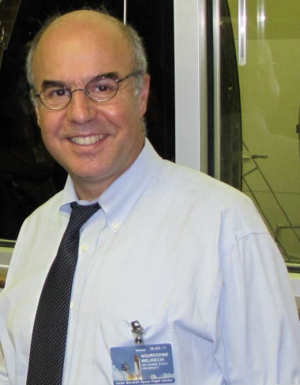
L'Algérie ; et arabe algérien : الدزاير, الجازاير ou لدزاير ; en tamazight et tifinagh ⴷⵣⴰⵢⵔ est un pays d’Afrique du Nord faisant partie du Maghreb. Depuis 1962, elle est nommée en forme longue République algérienne démocratique et populaire, abrégée en RADP. Sa capitale est Alger, la ville la plus peuplée du pays, dans le Nord, sur la côte méditerranéenne.
Noureddine Melikechi, né en 1958 à Thénia, près de Boumerdès, en Algérie est un physicien atomique travaillant pour l'agence spatiale américaine NASA.